Kosovo independence precedent

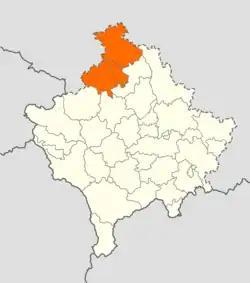
Map highlighting North Kosovo municipalities.

Since the independence declaration, the Serb-inhabited North Kosovo, through its municipalities and subsequently the Assembly of the Community of Municipalities, was "de facto" independent during the North Kosovo crisis, until the Brussels Agreement (2013). In 2012, a referendum saw 99.74% of voters reject the Republic of Kosovo. A planned Community of Serb Municipalities is set to be formed.